Daniel Levy (businessman)

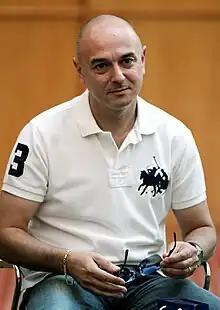
Levy in 2012

Daniel Philip Levy (born 8 February 1962) is an English businessman and the current chairman of Premier League football club Tottenham Hotspur. He has held this post since 2001, making him the longest-serving chairman in the Premier League.